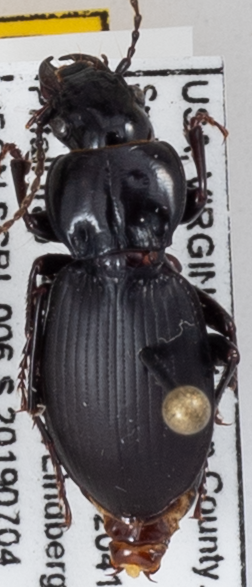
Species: Cyclotrachelus furtivus
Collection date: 2019-07-04
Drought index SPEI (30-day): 0.17
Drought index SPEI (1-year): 2.09
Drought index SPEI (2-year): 2.09